First-wave black metal

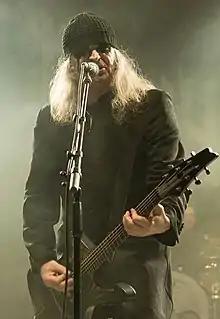

The English band Venom "paved the way for all three main genres of extreme metal". Playing a style of speed metal or proto-thrash metal, they released their first album "Welcome to Hell" in 1981, and coined the term "black metal" with their second album "Black Metal" in 1982. The album initiated the first wave of black metal, forming an early prototype for the genre. The band introduced many of the genre's tropes, such as blasphemous lyrics and imagery, stage names, costumes and face paint meant to strike fear.